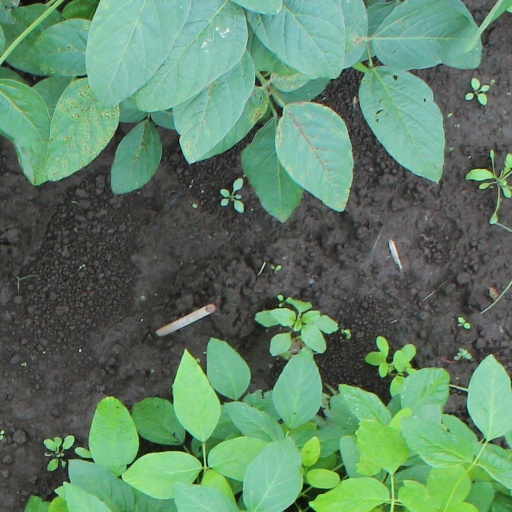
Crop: soybean